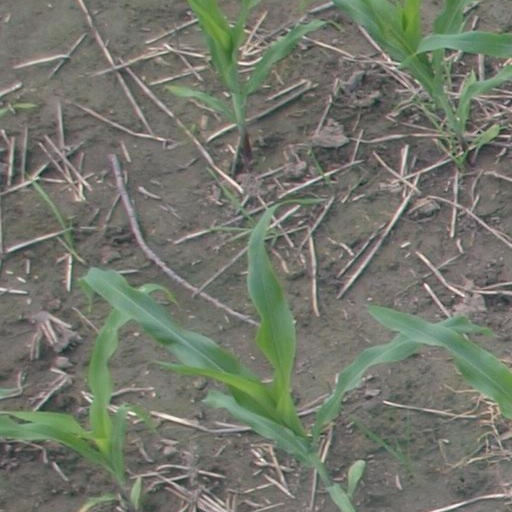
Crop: maize; corn